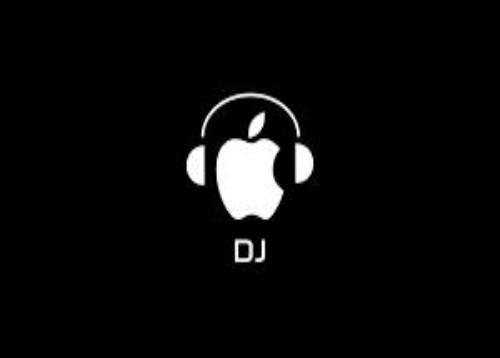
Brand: Apple
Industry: Electronic